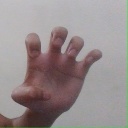
अक्षर: झ